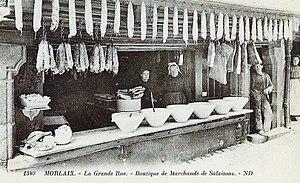
Ouvroir du 8, Grand Rue à Morlaix (étal en pierre ouvert sur la rue
Morlaix [mɔʁlɛ] est une commune française de Bretagne, située dans le nord-est du département du Finistère.
Un étal est une table où un commerçant expose ses marchandises ou celle où un boucher découpe la viande. Son pluriel est étaux ou étals.